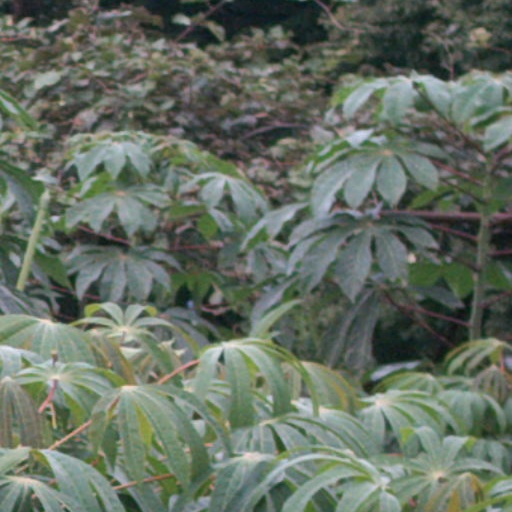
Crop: cassava